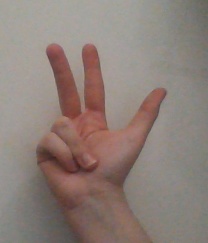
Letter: al